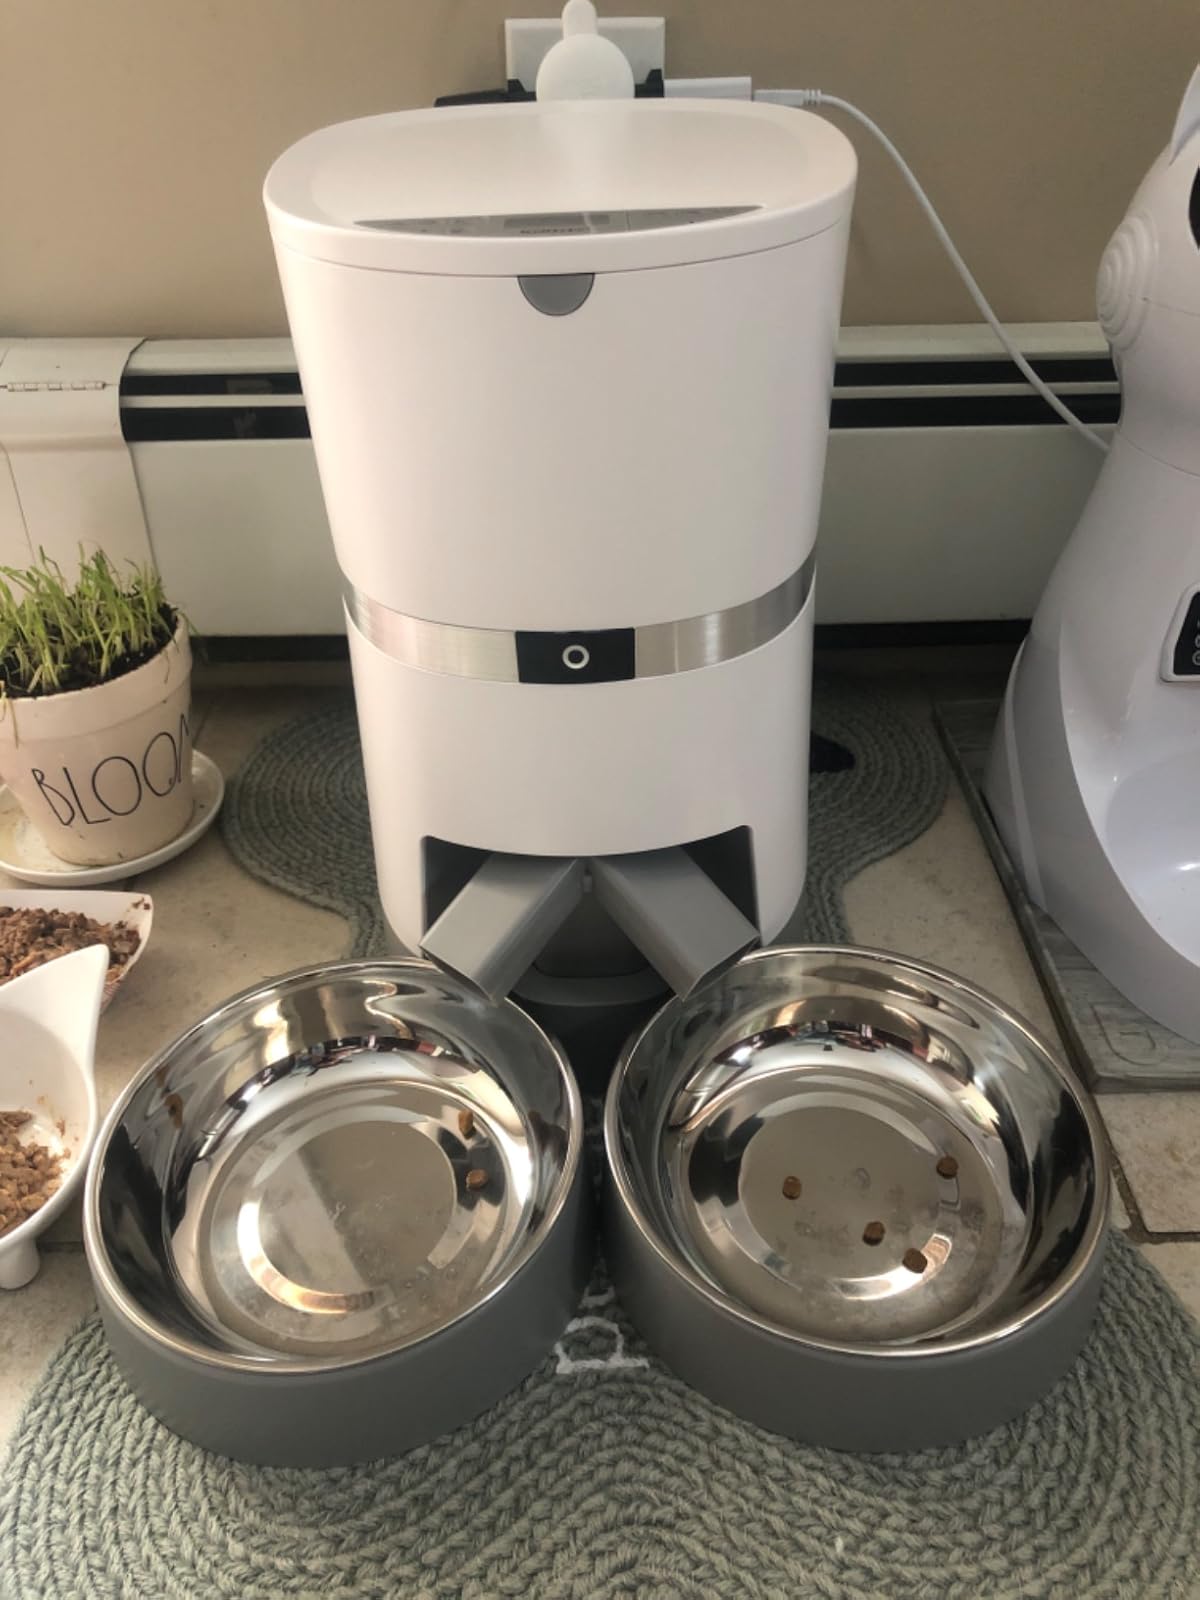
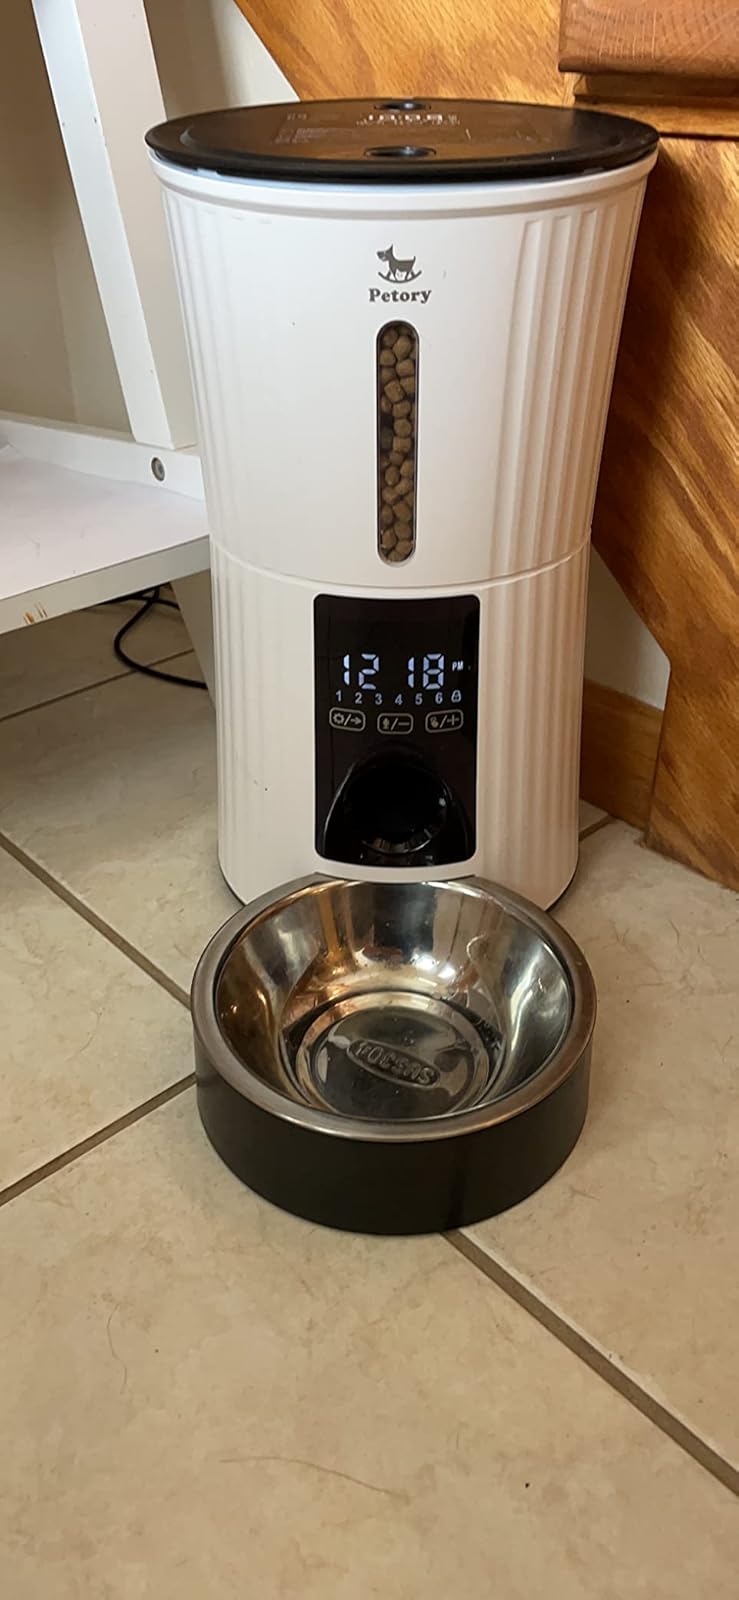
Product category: items_feeder
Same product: no